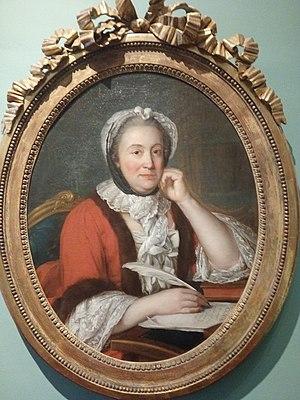
Portrait de Françoise de Graffigny par Pierre-Augustin Clavareau, conservé au Musée du Château de Lunéville, photographié par Françoise Cahen
Françoise d’Issembourg du Buisson d’Happoncourt, épouse de Graffigny, née le 11 février 1695 à Nancy et morte le 12 décembre 1758 à Paris, est une femme de lettres lorraine.